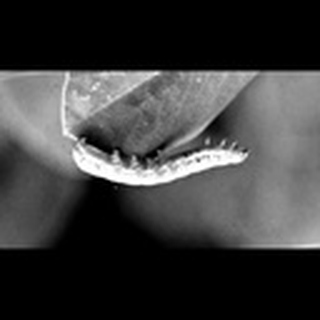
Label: cotton_army_worm